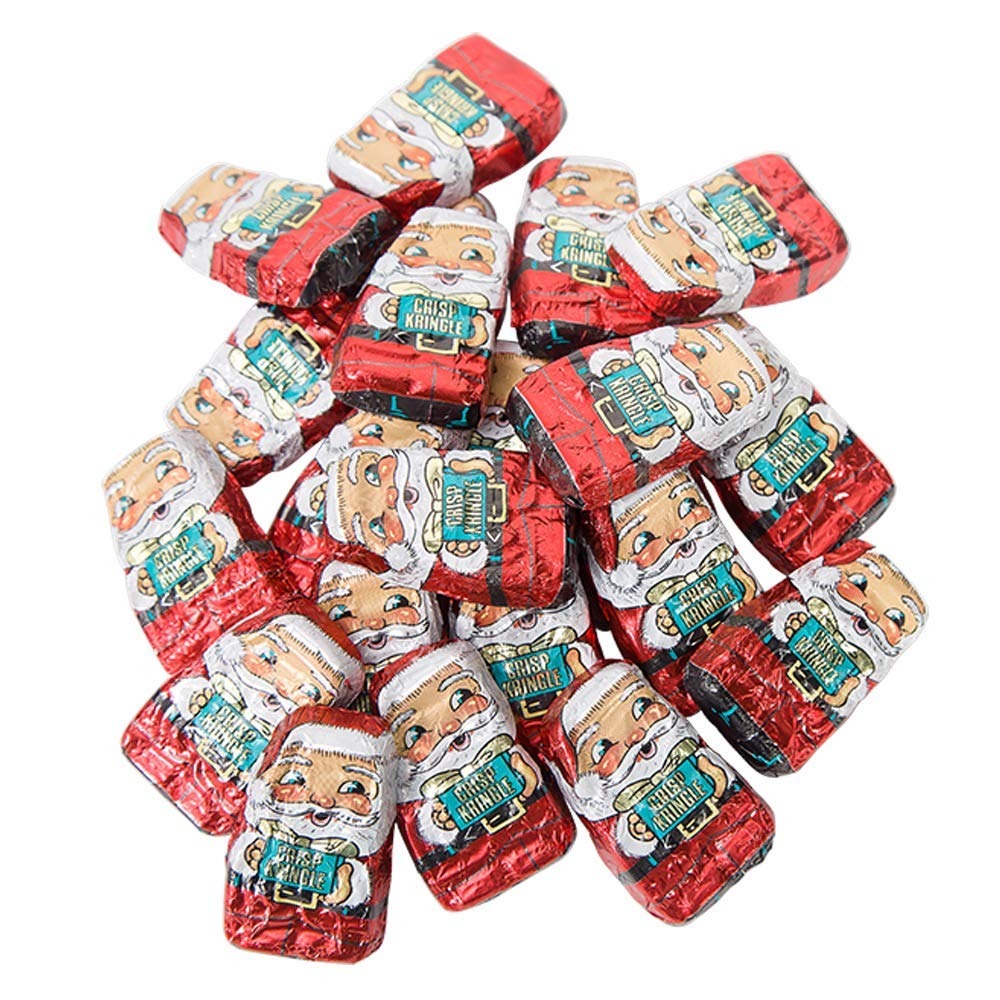
Item Name: Crisp Kringle Double Crispy Mini Chocolates - 2 LB Resealable Stand Up Candy Bag (approx. 90 pieces)
Bullet Point 1: No Christmas candy comes close to being as delicious as these mini Crisp Kringle double crispy chocolates. This two (2) pound resealable stand up candy bag contains approximately 90 pieces of individually wrapped chocolates.
Bullet Point 2: Each crispy chocolate is wrapped in a artfully decorated foil wrapping featuring Santa Claus. Under the foil is a molded chocolate in the likeness of Chris Kringle.
Bullet Point 3: These festive chocolates are a great way to share a bit of chocolate during the holidays at a Christmas party, school party, office party, birthday party, Secret Santa party, church festival, or winter festival.
Bullet Point 4: The bulk chocolate bag is the most economical way to fill up your candy jars, candy baskets, candy trays, Christmas stockings, Christmas bags, party favors, or birthday gifts.
Bullet Point 5: Perfect to share on Christmas morning or at Christmas dinner, the mini chocolate Santas are a great edible Christmas decoration to use for gingerbread houses, cookies, cakes, or cupcakes.
Product Description: When it's Christmastime, few Christmas milk chocolate candies taste as amazing as these mini Crisp Kringle double crispy chocolates. This two (2) pound resealable stand up candy bag contains approximately 90 pieces of individually wrapped chocolates. Each crispy chocolate is wrapped in a artfully decorated foil wrapping featuring Santa Claus. Under the foil is a molded chocolate in the likeness of Chris Kringle. These festive chocolates are a great way to share a bit of chocolate during the holidays at a Christmas party, school party, office party, birthday party, Secret Santa party, church festival, or winter festival. The bulk chocolate bag is the most economical way to fill up your candy jars, candy baskets, candy trays, Christmas stockings, Christmas bags, party favors, or birthday gifts. Perfect to share on Christmas morning or at Christmas dinner, the mini chocolate Santas are a great edible Christmas decoration to use for gingerbread houses, cookies, cakes, or cupcakes. Make sure to grab a bag or two in time for your next holiday party!
Value: 32.0
Unit: Ounce

Price: 21.99